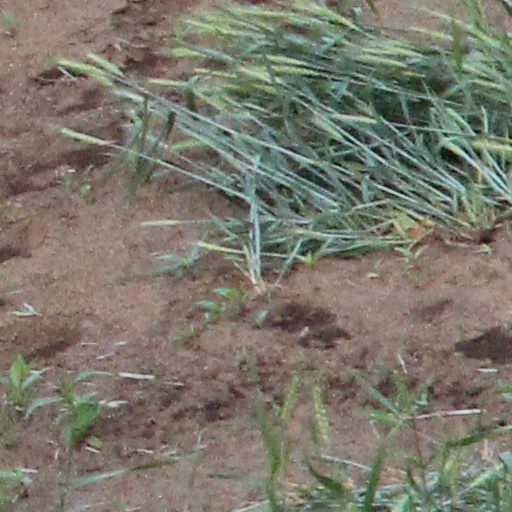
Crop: wheat